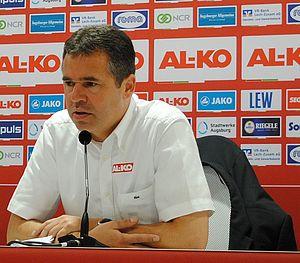
Andreas Rettig lors d'une conférence de presse en août 2010